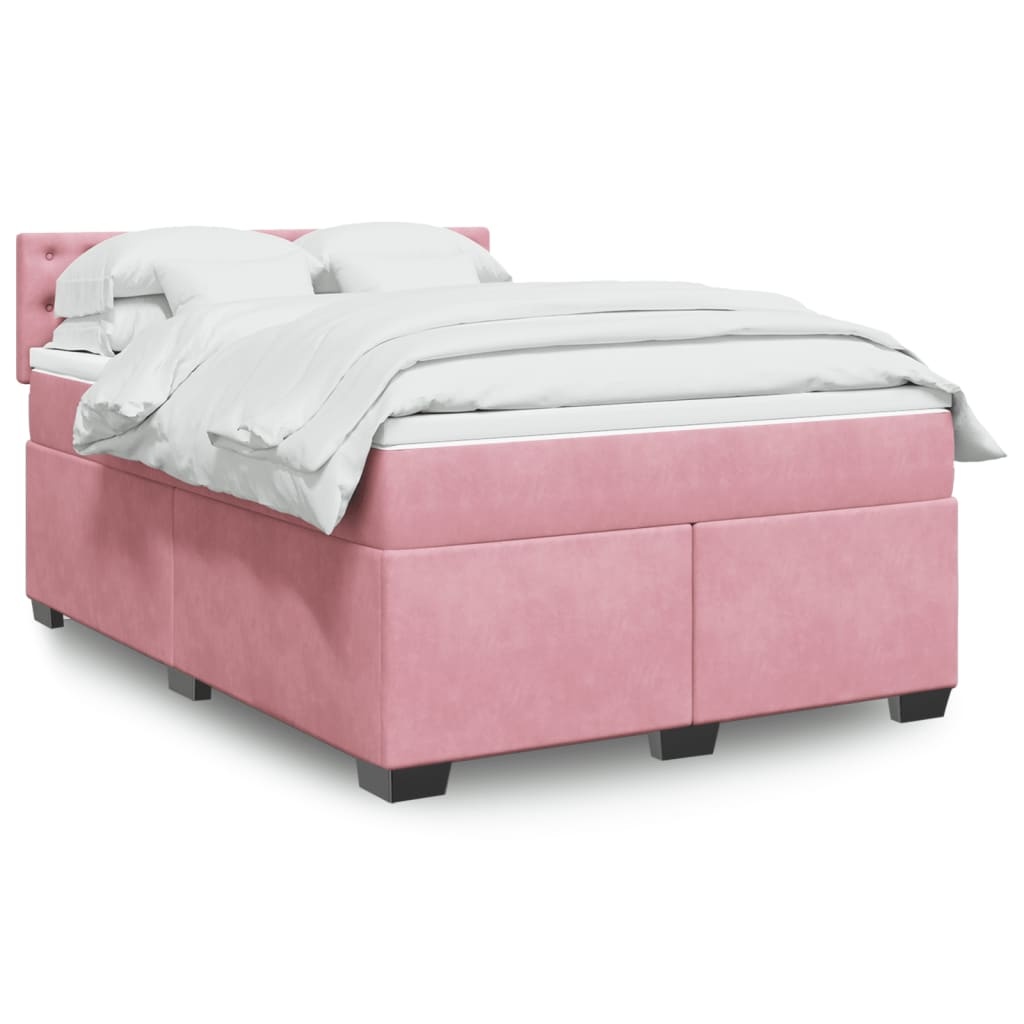
Boxspringbett mit Matratze Rosa 140x190 cm Samt
Mit diesem Boxspringbett genießt du eine erholsame Nachtruhe! Es sorgt für maximale Entspannung und einen angenehmen Schlaf. Weiches und komfortables Material: Der Samtstoff hat eine weiche und sanfte Oberfläche, die sich angenehm auf der Haut anfühlt und höchsten Komfort bietet.Taschenfederkernmatratze: Diese Matratze hat einzelne Taschenfedern, die unabhängig voneinander arbeiten. Somit bietet sie dir optimalen Halt, indem sie auf Druckstellen in jedem Bereich unabhängig reagieren. Diese Konstruktion verhindert das "Zusammenrollen" und reduziert die Bewegungsübertragung im Vergleich zu alten Federkernmatratzen. Jede Taschenfeder stützt die Körper-Druckstellen individuell.Komfortable Matratzenauflage: Die Auflage verbessert den Halt und den Komfort mit ihrer weichen, atmungsaktiven Oberfläche und verlängert gleichzeitig die Lebensdauer deiner Matratze. Der abnehmbare Bezug ermöglicht ein einfaches Waschen, was die Pflege der Matratze zum Kinderspiel macht.Latten für optimale Unterstützung: Das Bettgestell ist mit Latten ausgestattet, die deine Matratze optimal stützen und auch für Atmungsaktivität sorgen. Gut zu wissen:Aus hygienischen Gründen kann die Matratze nicht zurückgegeben werden, wenn die Verpackung entfernt oder geöffnet wurde. Bettgestell mit Kopfteil: Farbe: Rosa Material: Samt (100% Polyester), Sperrholz, Holzwerkstoff, massives Kiefernholz Abmessungen: 190 x 144 x 100,5 cm (L x B x H) Verstärkte Kunststoff-Füße Bettfüße aus massivem Kiefernholz Zusammenbau erforderlich: Ja Matratze: Farbe: Weiß und Rosa Material: Samt (100% Polyester) Material der Füllung: Taschenfedern, Schaumstoff Festigkeit: Mittel Abmessungen: 140 x 190 x 20 cm (B x L x H) Matratzenauflage: Farbe: Weiß Material: Stoff (100% Polyester) Füllung: Schaumstoff Abmessungen: 140 x 190 x 5 cm (B x L x H) Abnehmbarer und waschbarer Bezug Lieferung umfasst: 1 x Bettrahmen 1 x Kopfteil 1 x Matratze 1 x Matratzenauflage Legal Documents: Deklaration von Massivholz
Brand: vidaXL
Category: Furniture > Beds & Accessories > Beds & Bed Frames > Divan Beds & Bed Frames